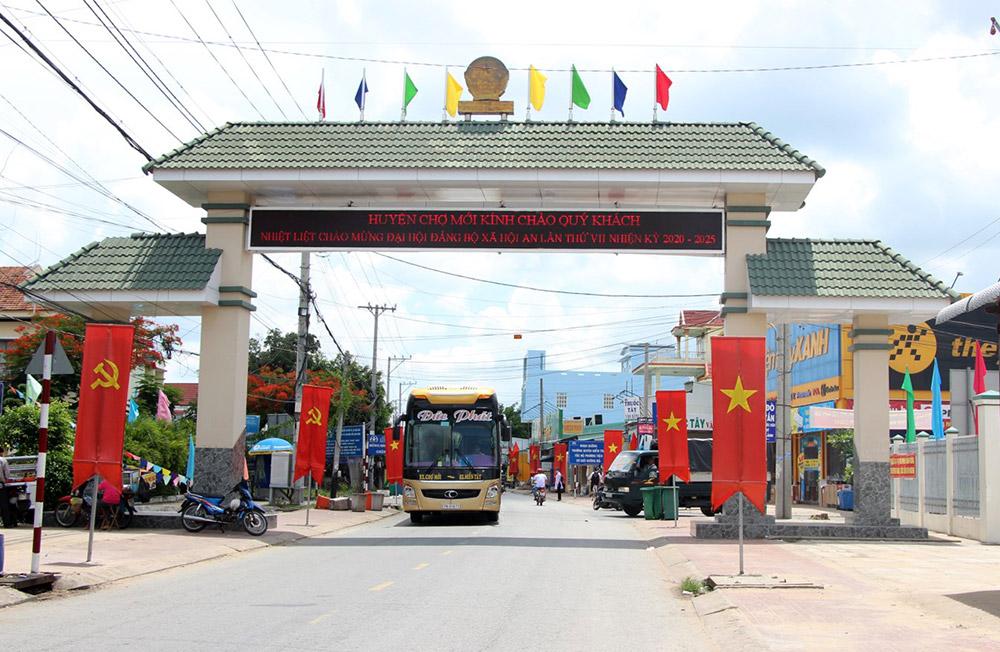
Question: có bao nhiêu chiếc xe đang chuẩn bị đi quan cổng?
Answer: có hai chiếc xe chuẩn bị đi qua cổng